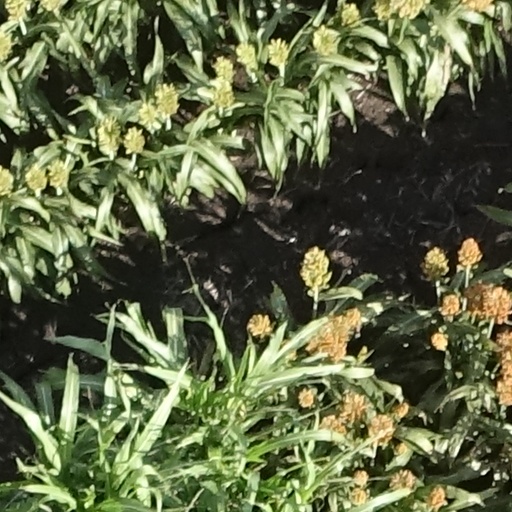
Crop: sorghum